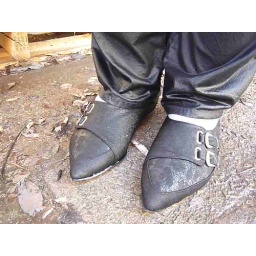
Jenny wet its black suede flat shoes in field just before to come see Lara